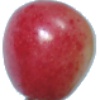
Label: cherry_rainier